Question: Please indicate a possible affordance area of sit_on_bicycle that can be used for sitting on
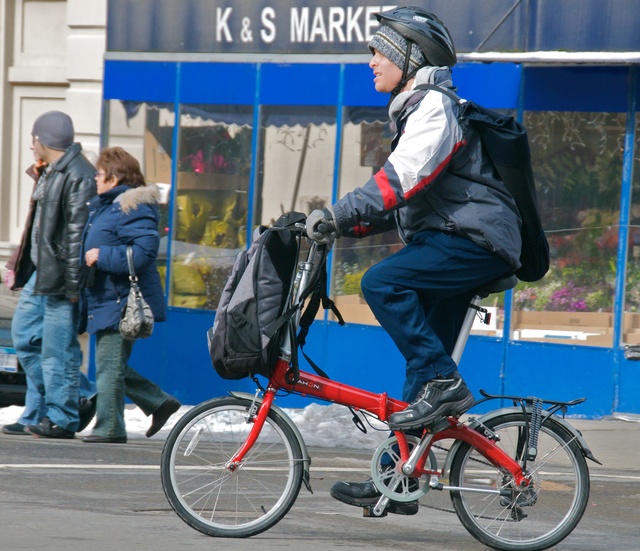
Answer: [459.5, 268, 518.5, 293]